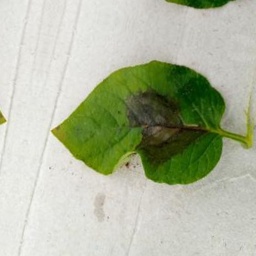
Etiqueta: Late Blight